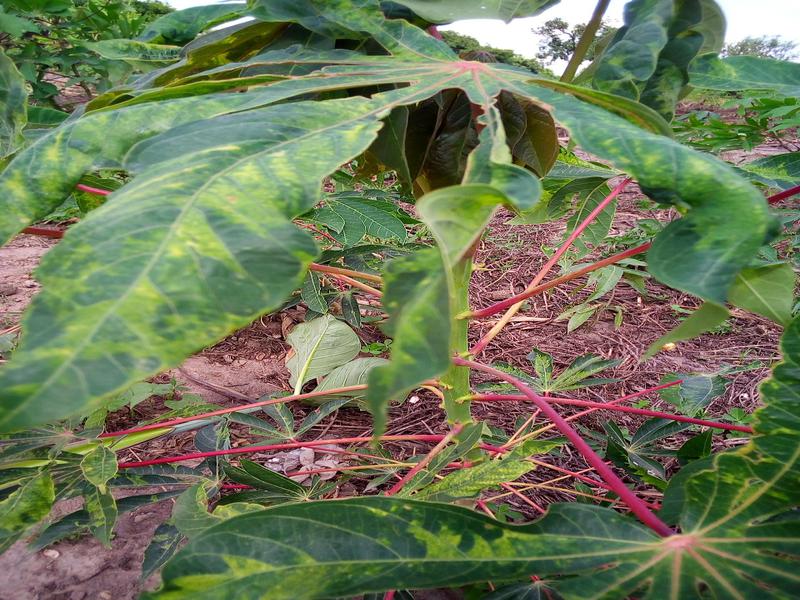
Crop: cassava
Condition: mosaic_disease